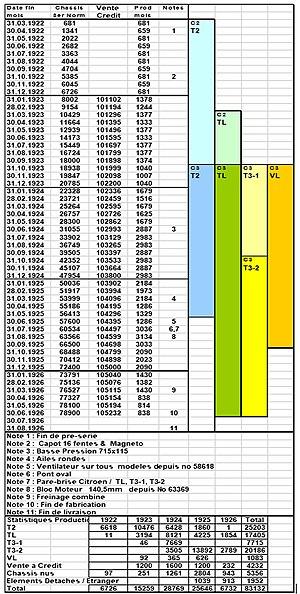
Tableau de datation des vehicules Citroen type C par No de chassis et par modele ainsi que statistques de production par annee et par modele
La Citroën Type C, plus connue sous l’appellation « Citroën 5HP » ou « Citroën 5CV », est le second modèle d'automobile conçu et commercialisé par André Citroën, entre 1922 et 1926. Elle arrive après la 10HP « Type A » qui est remplacée par la 10HP « B2 ». Elles sont les premières voitures européennes fabriquées en grande série.